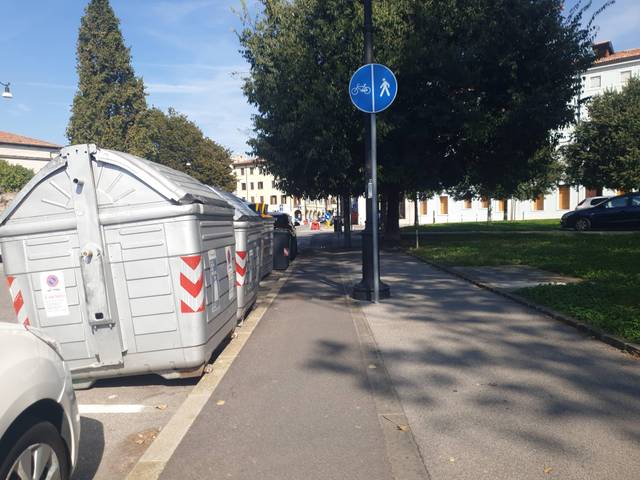
Region: Italy
Coordinates: 45.404, 11.864